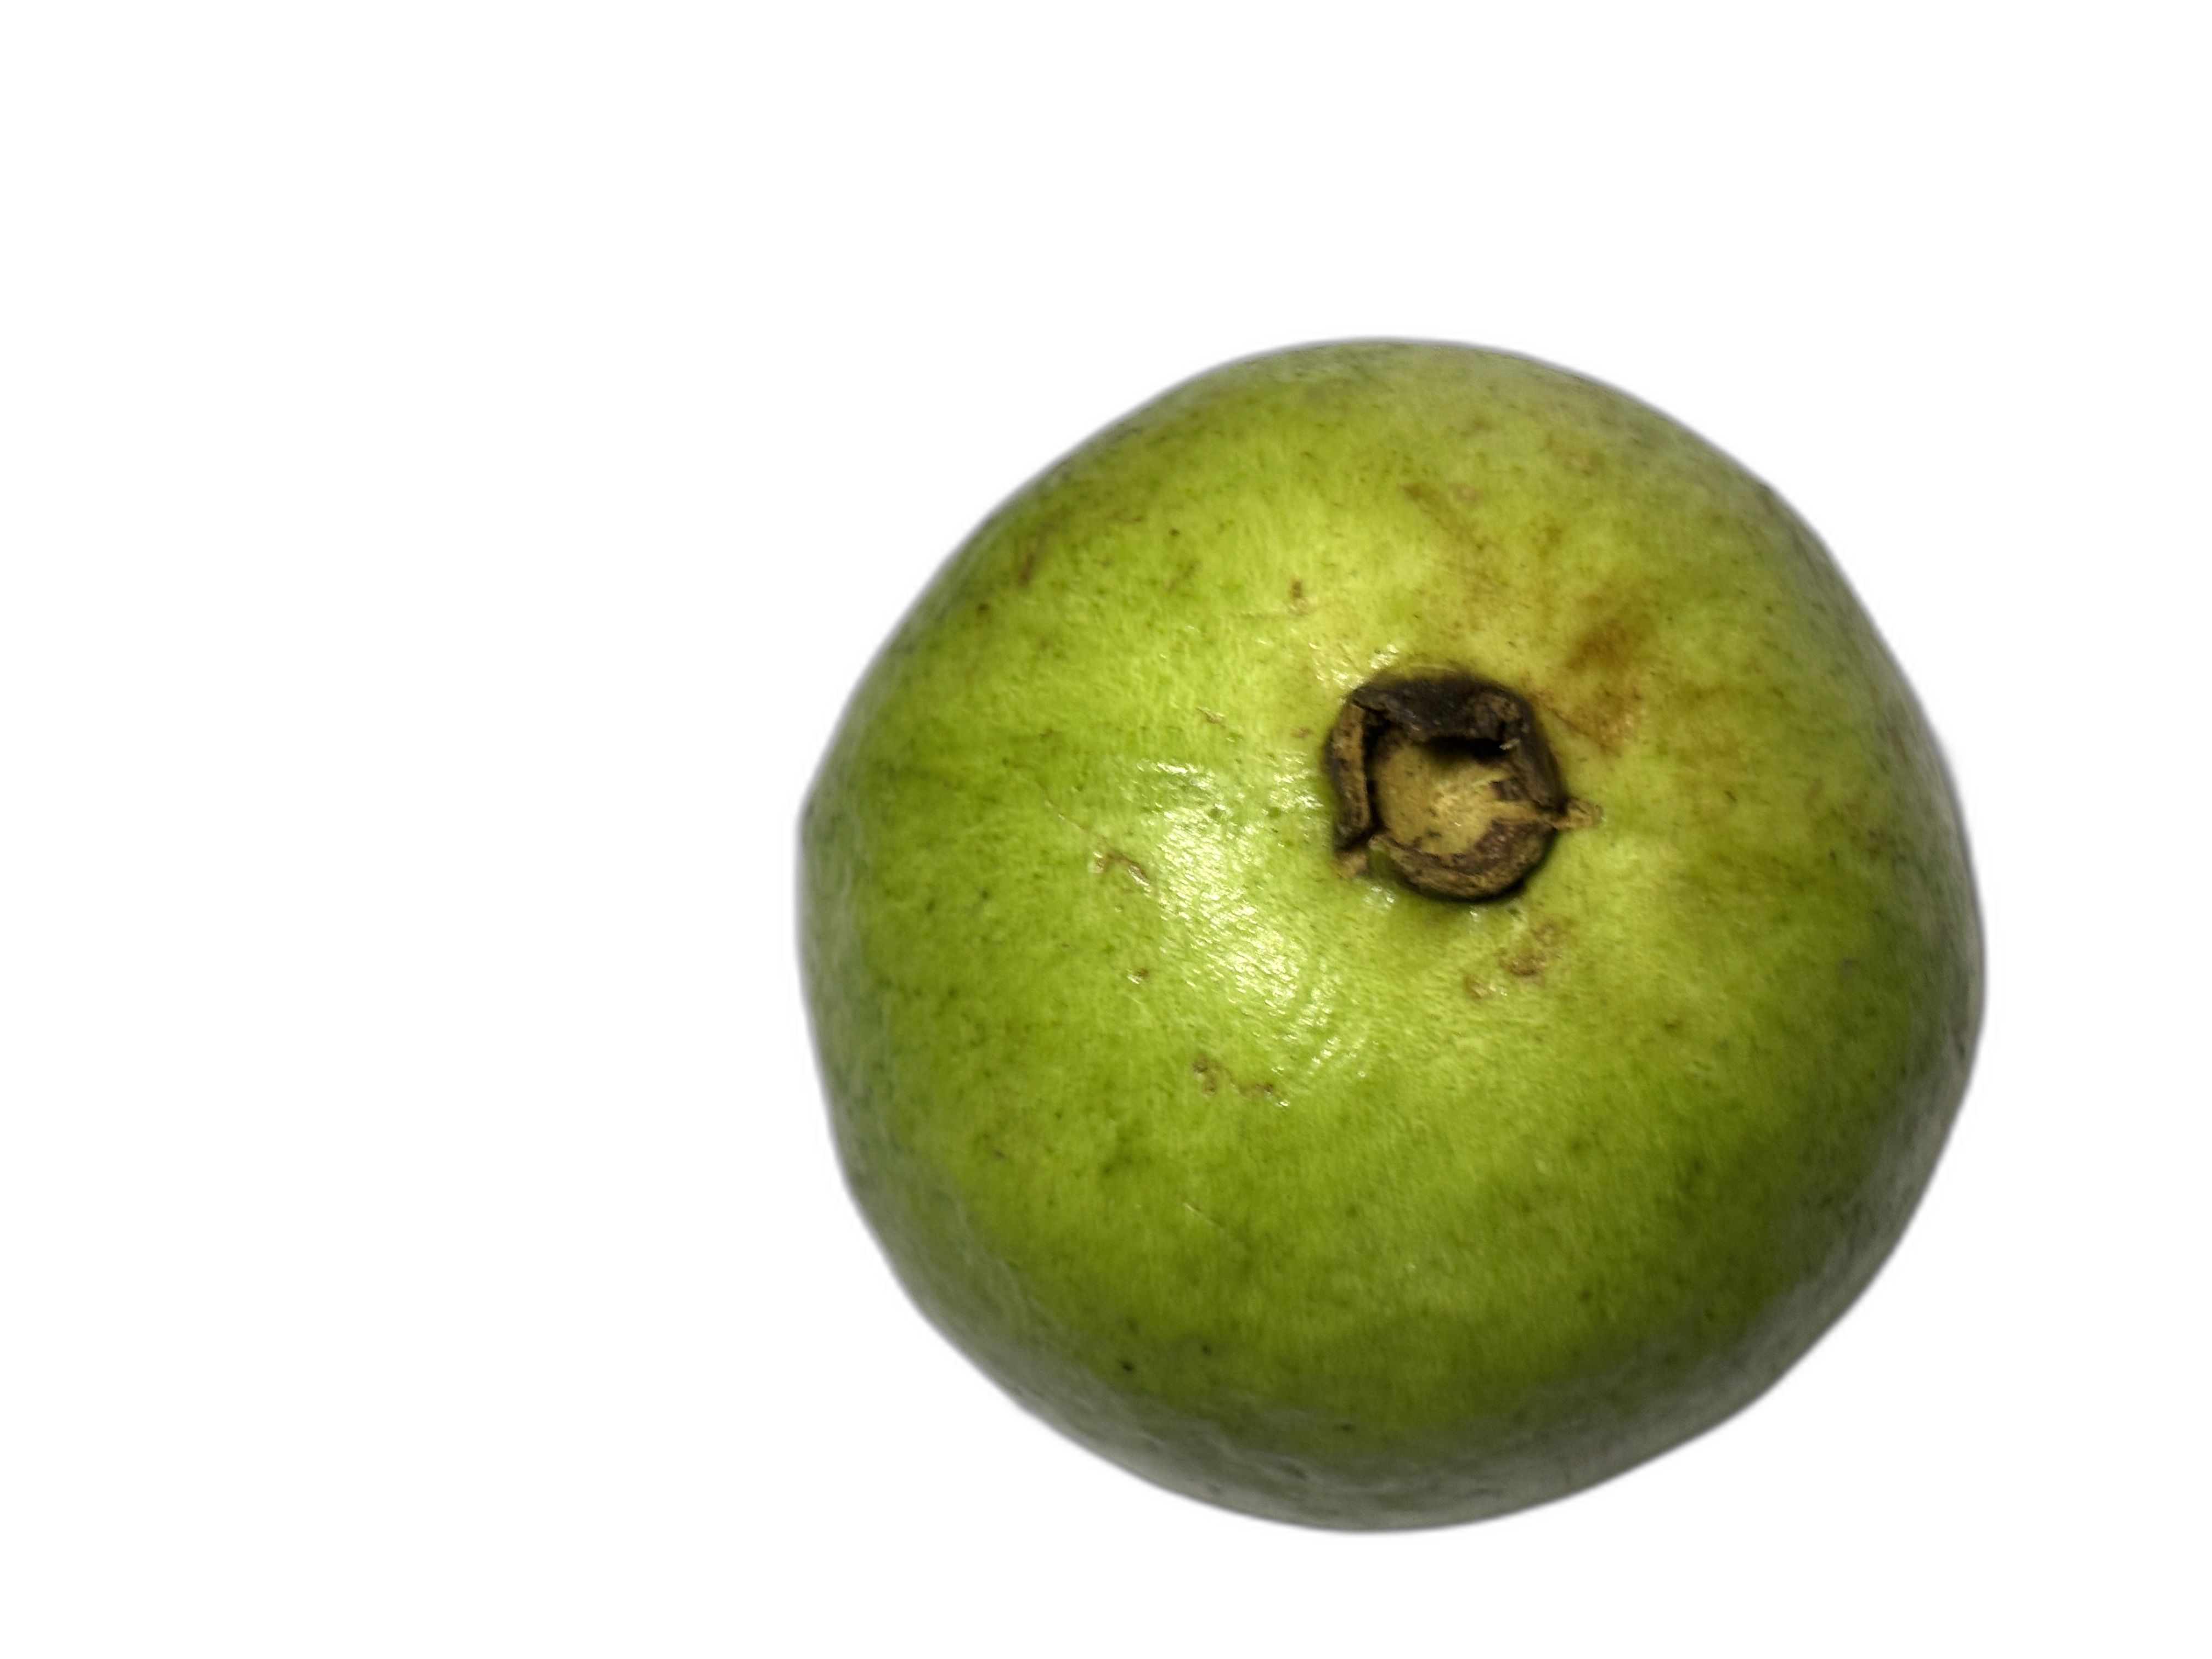
Plant part: fruit
Disease: Healthy